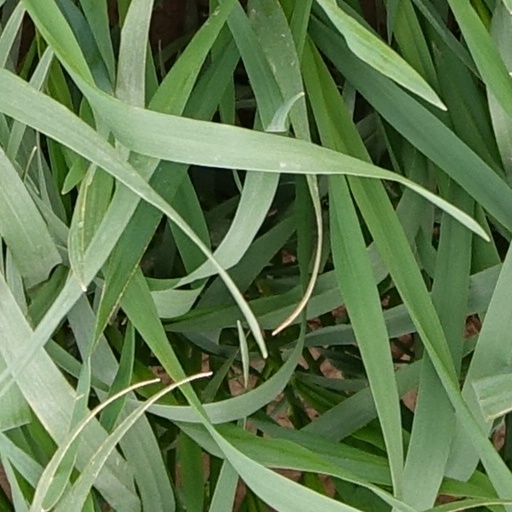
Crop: wheat